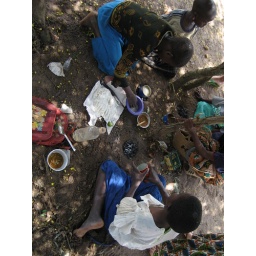
Sekara and her friends play house in the yard. Jenny gives the girls her old tin cans to make small pots.